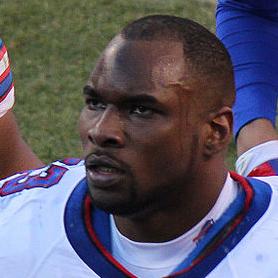
Age: 24